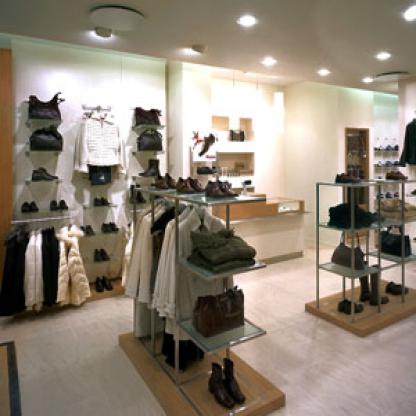
Scene: Indoor